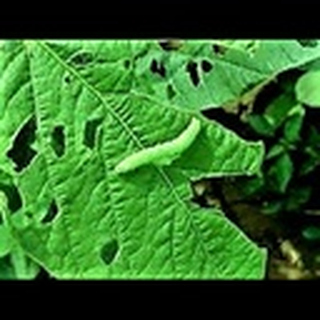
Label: cotton_army_worm